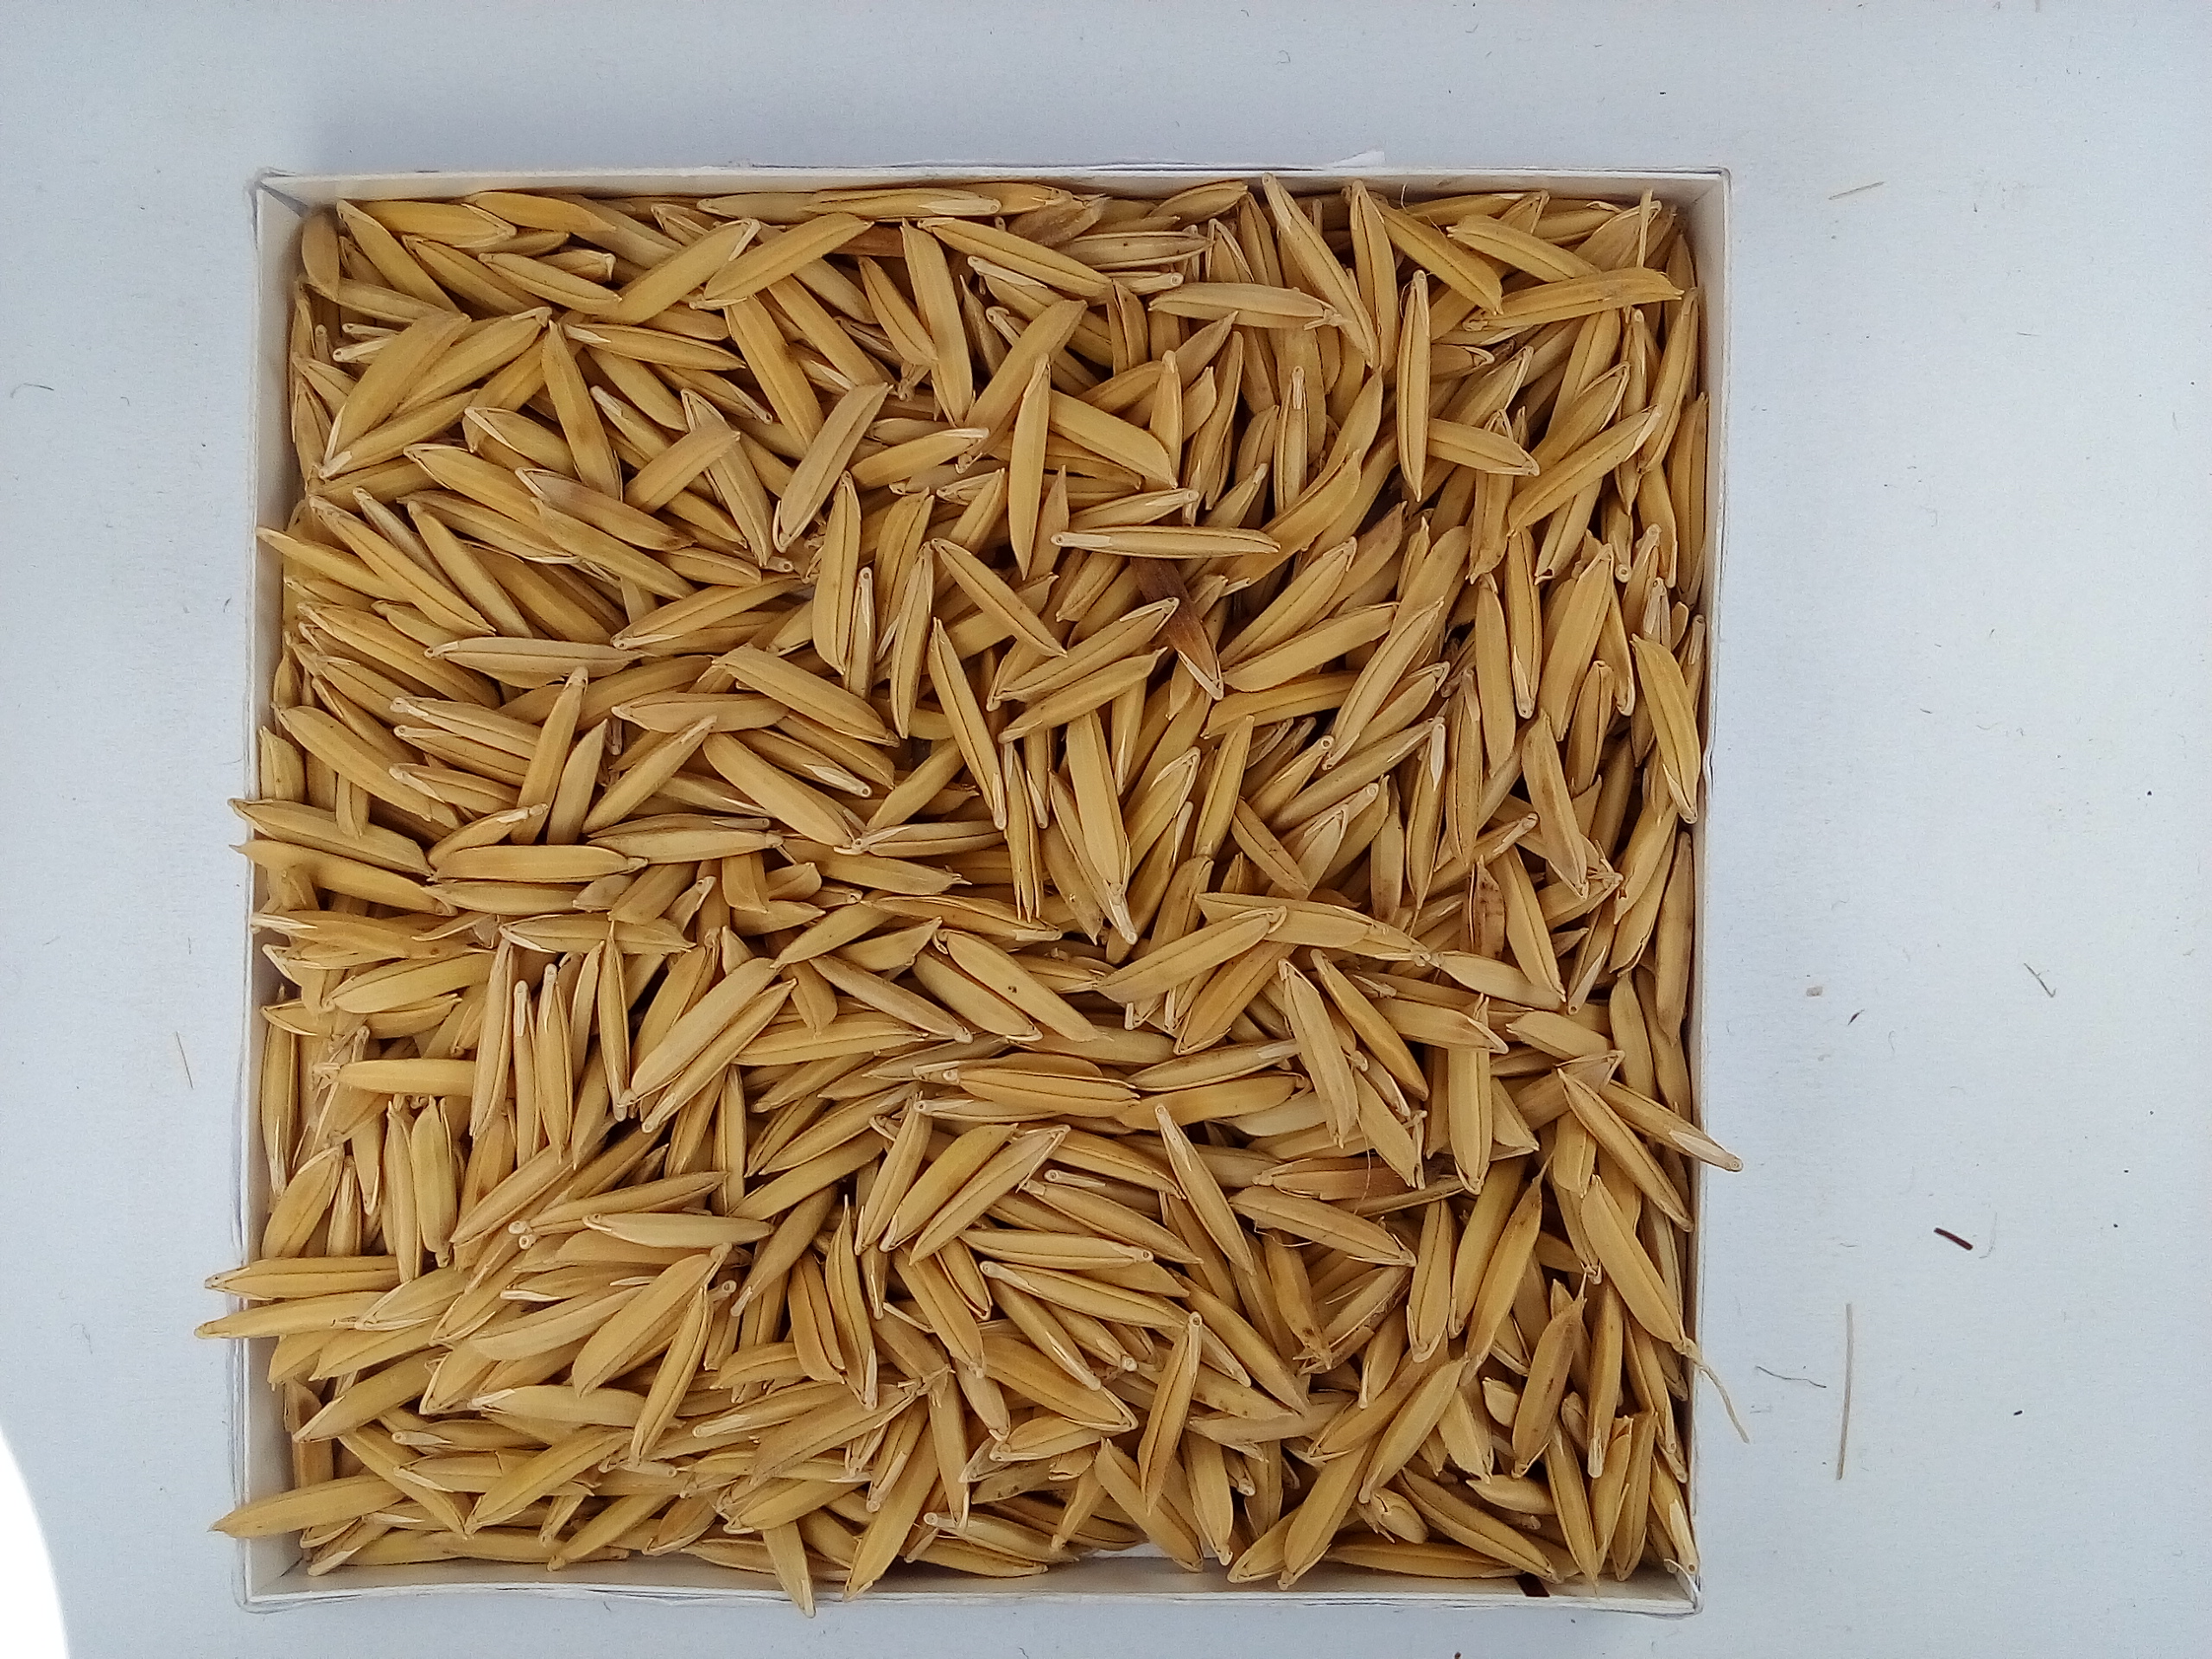
Rice seed variety: Unknown